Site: brandenburg
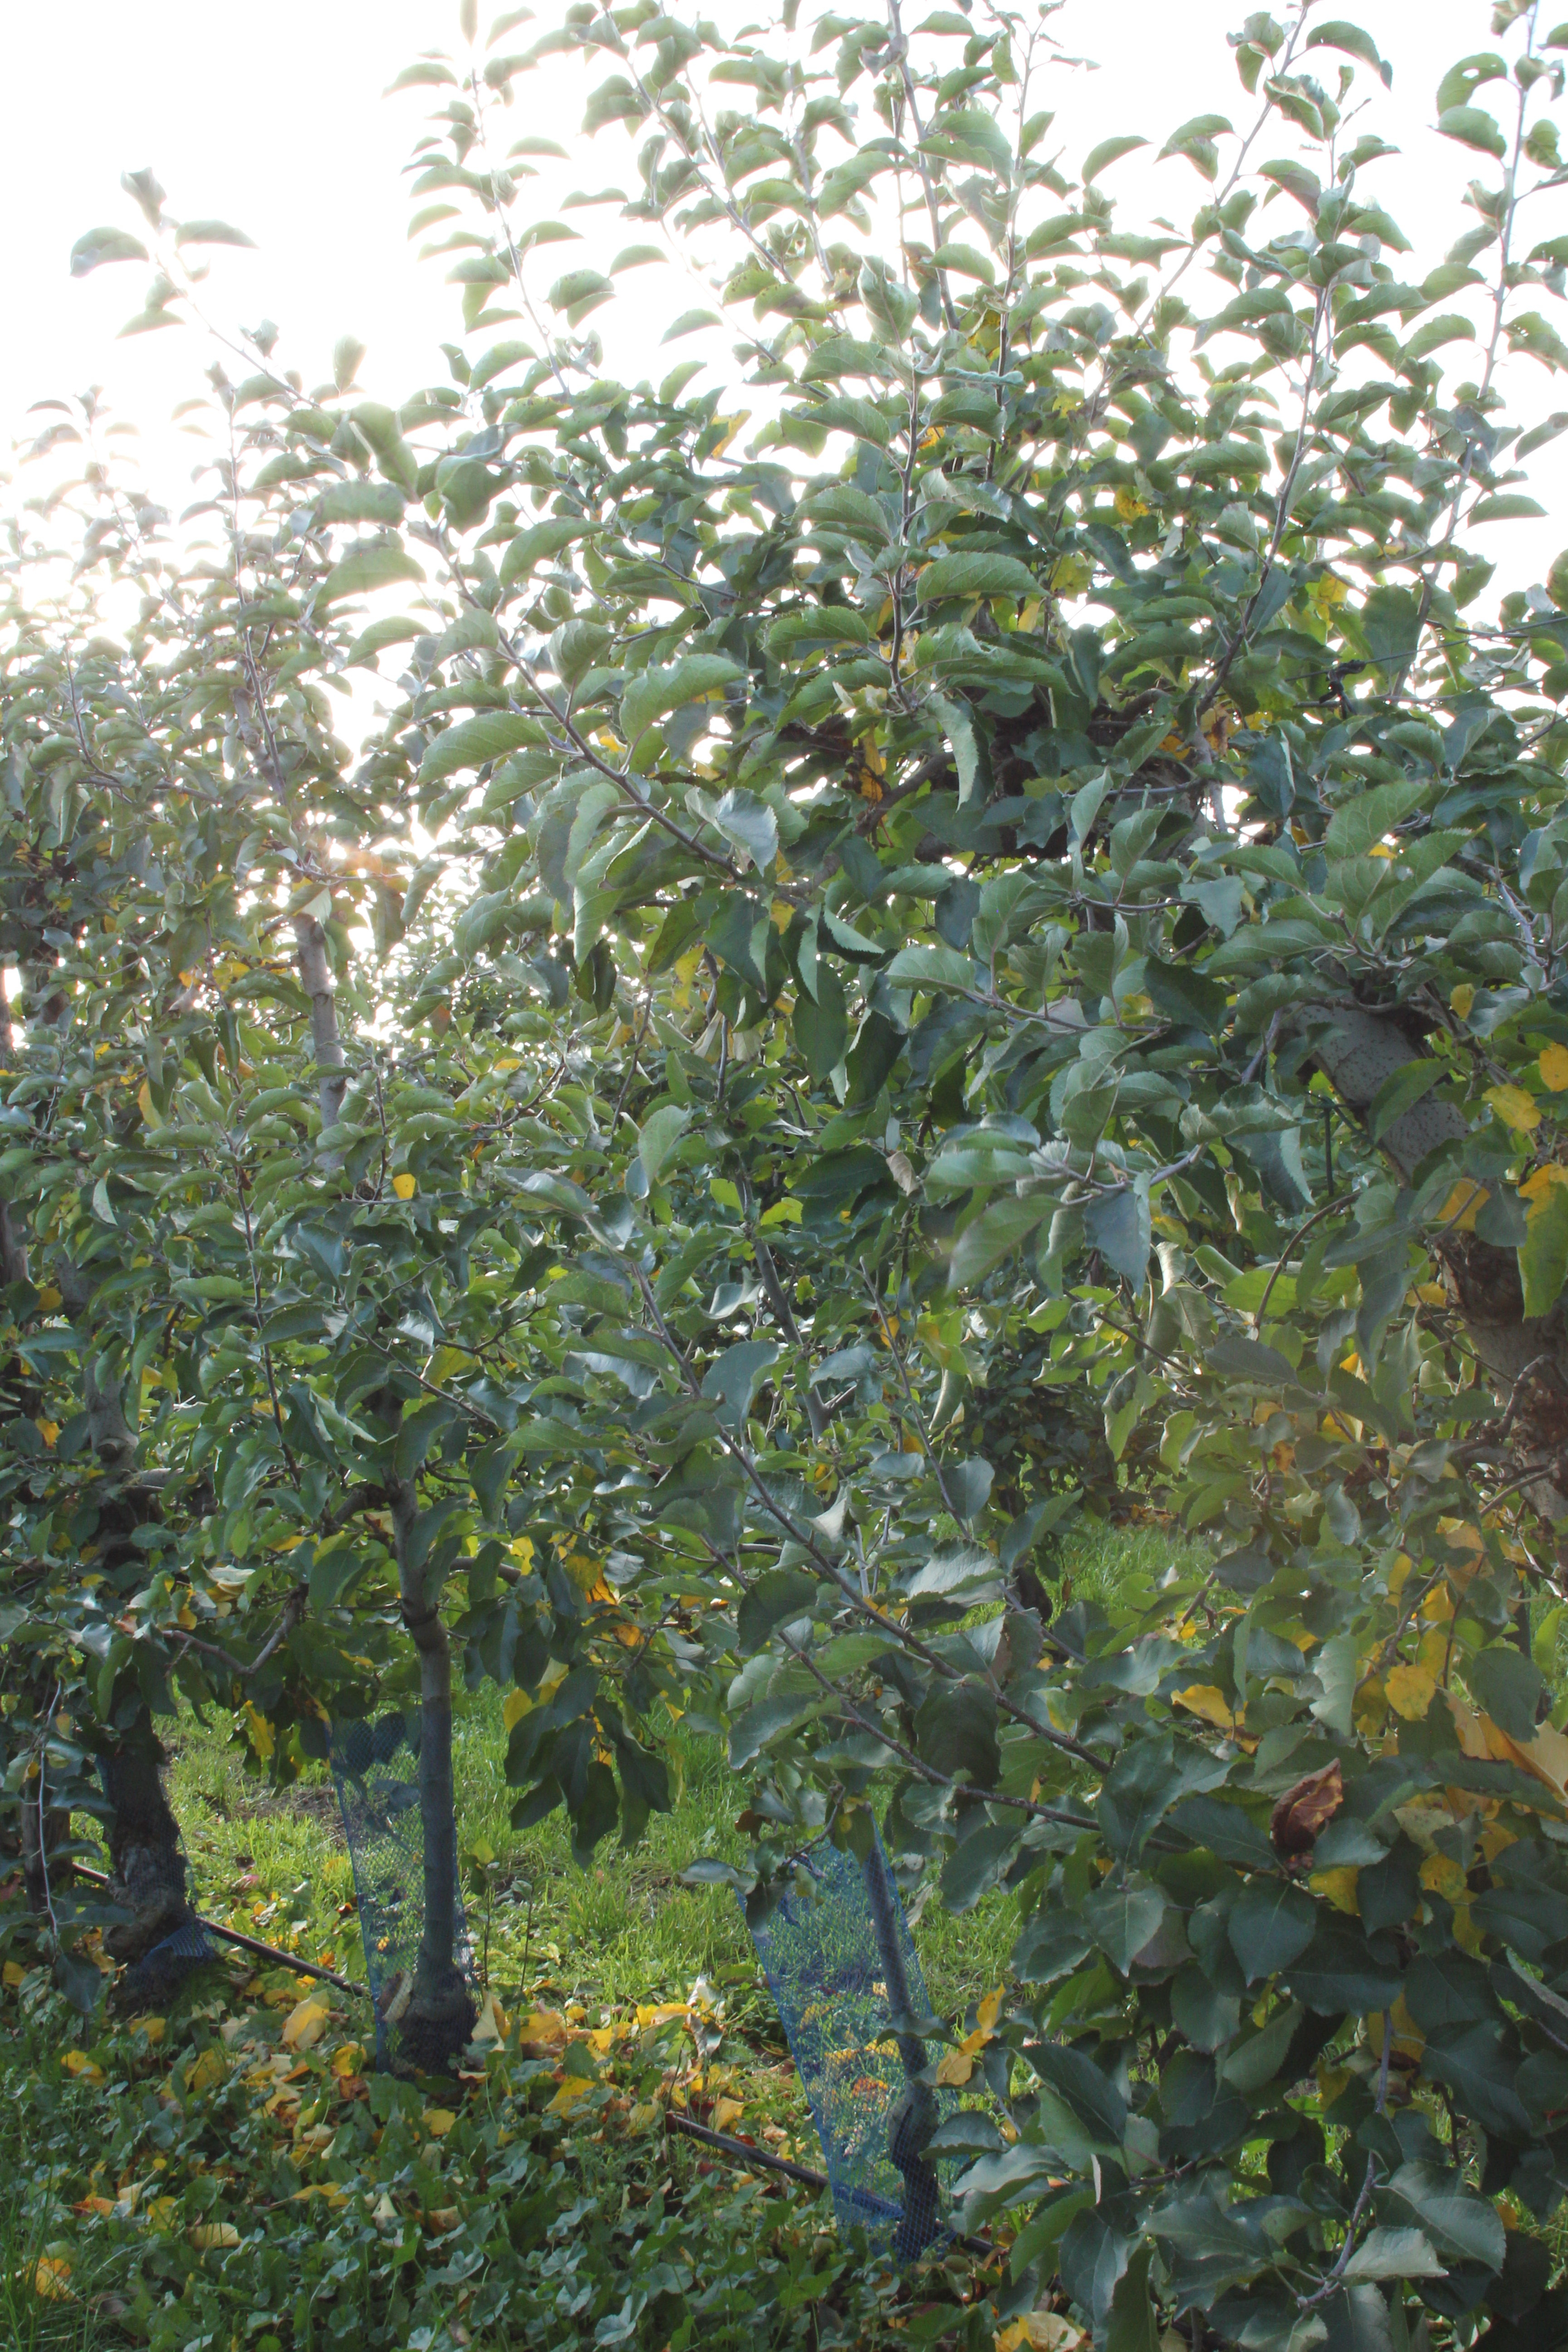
Growth stage (BBCH 91): Senescence, beginning of dormancy